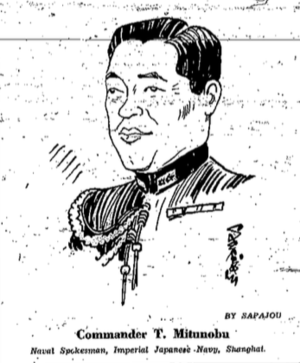
Tōyō Mitsunobu, né le 9 octobre 1897 dans la préfecture d'Okayama et assassiné le 8 juin 1944 dans les Alpes italiennes, est un militaire de la Marine impériale japonaise.